Maple

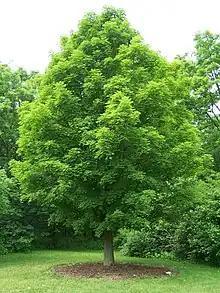
"Acer saccharum" (sugar maple)

Most maples or acers are trees growing to a height of . Others are shrubs less than 10 meters tall with a number of small trunks originating at about ground level. Most species are deciduous, and many are renowned for their autumn leaf colours, but a few in southern Asia and the Mediterranean region are mostly evergreen. Most are shade-tolerant when young and are often riparian, understory, or pioneer species rather than climax overstory trees. There are a few exceptions such as sugar maple. Many of the root systems are typically dense and fibrous, inhibiting the growth of other vegetation underneath them. A few species, notably "Acer cappadocicum", frequently produce root sprouts, which can develop into clonal colonies.